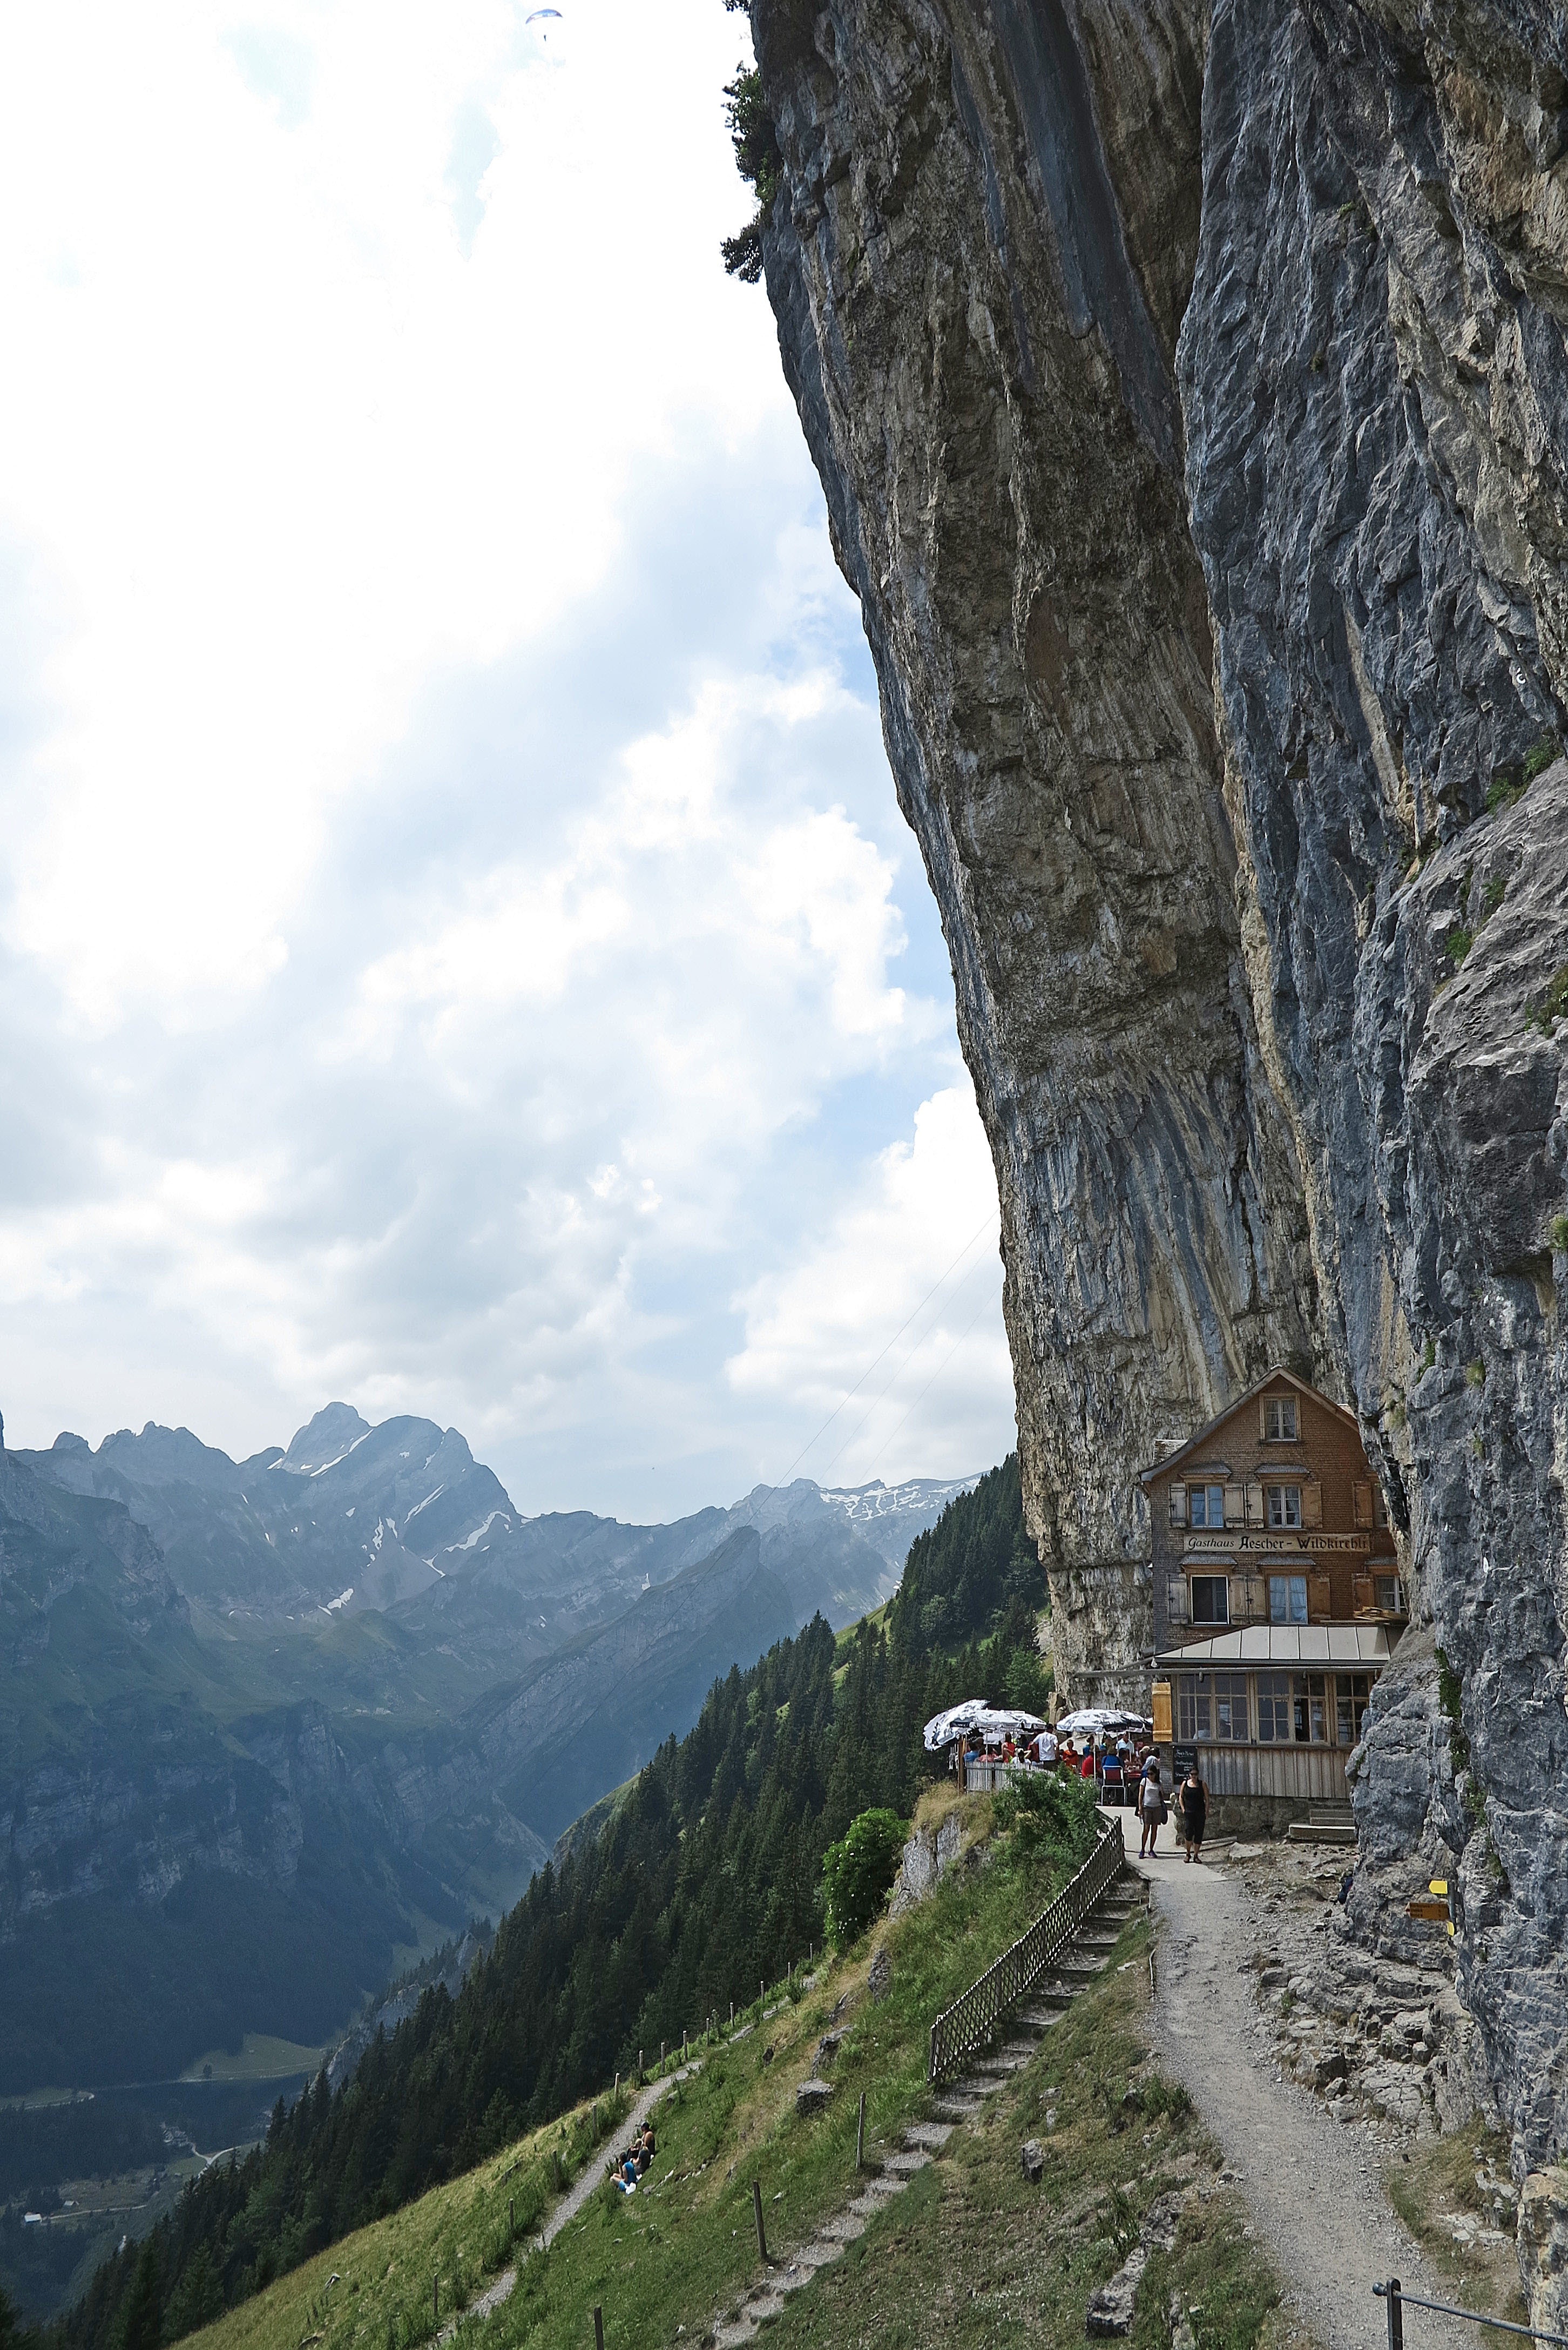
walking, mountain, adventure, valley, mountain range, cliff, terrain, ridge, geology, alps, landform, mountain pass, mountainous landforms